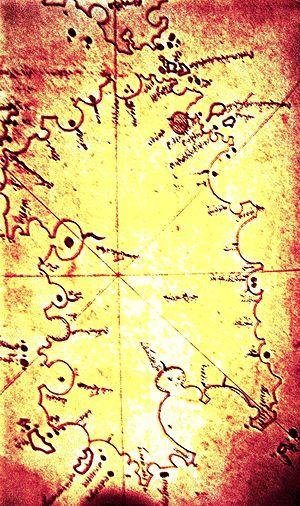
L’histoire de la Sardaigne est ancienne et particulièrement riche. Le peuplement stable de la Sardaigne résulte de mouvements de population de la culture de la céramique cardiale qui se sont produits vers 6000 av. J.-C. en provenance de la péninsule italienne. Mais il s'est poursuivi, au fil des invasions, pour donner le peuple sarde. Christophe de Chenay fait remarquer que :
La conquête musulmane de la Sardaigne est l'invasion et l'occupation de la Sardaigne byzantine une première fois de 710 à 778, dans la continuité de la conquête musulmane de la Sicile, puis de 1015 à 1016 dans la continuité de la conquête musulmane de la péninsule Ibérique.